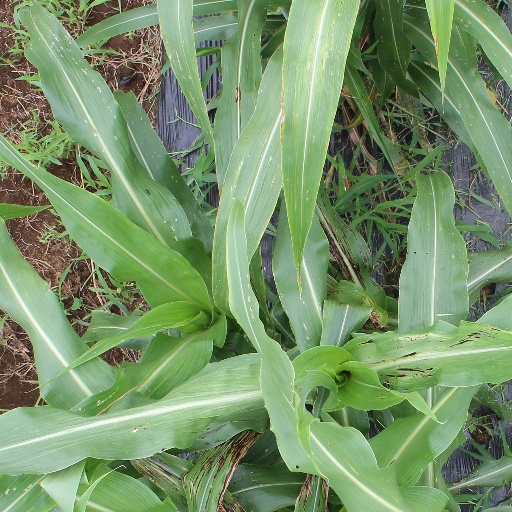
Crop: sorghum